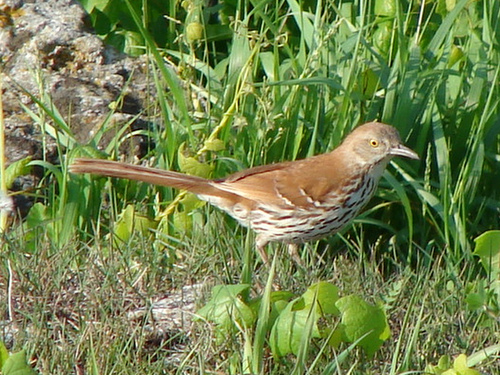
this is a brown bird with a white belly and breast.
a medium bird with a brown back, speckled belly, yellow eye, and long brown rectrices.
this bird has a yellow eyering with tan wingbars with a faint color of white at the tip of the primaries.
this bird is brown with white on its stomach and has a long, pointy beak.
a brown bird with a spotted belly and a long rectrice.
this particular bird has a white belly and breast with brown patchesthe bird has gold eyering with a grey bill and long tail
this bird had a brown crown, a white and brown belly, and brown primaries.
this bird has a brown crown as well as a brown and white bellya small brown bird, with a tail that is long for its body, and a sharp bill.
Species: Brown Thrasher